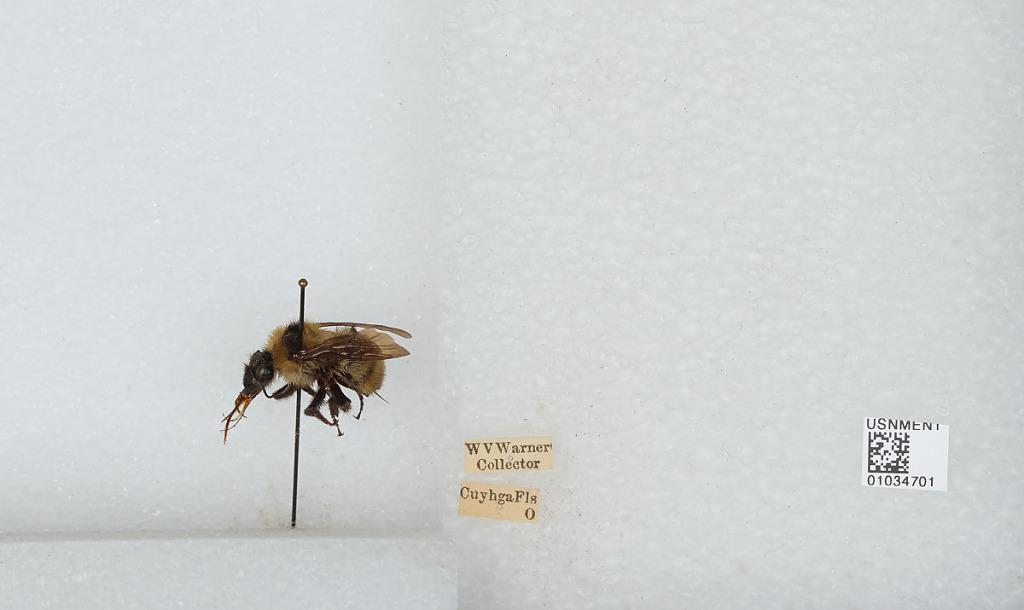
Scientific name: Bombus sp.
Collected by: W. Warner
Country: United States
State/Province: Ohio
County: Summit
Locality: Cuyahoga Falls
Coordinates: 41.1456, -81.4967